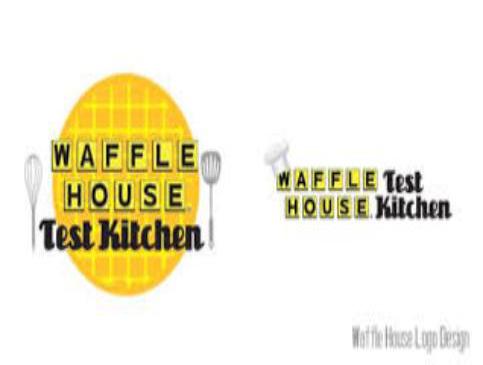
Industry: Food